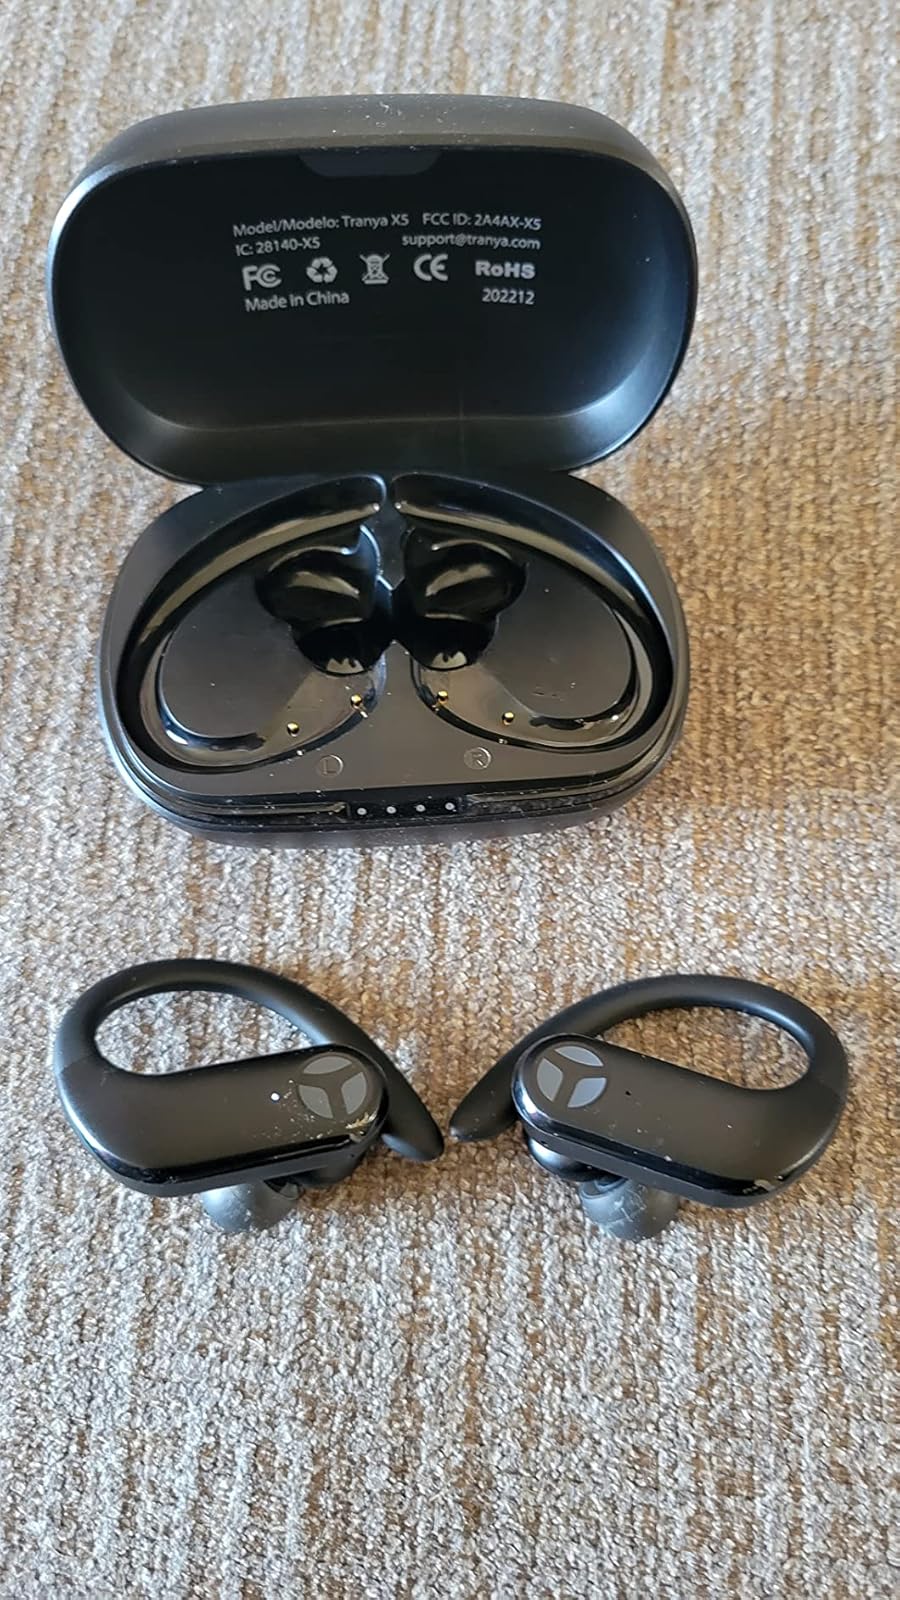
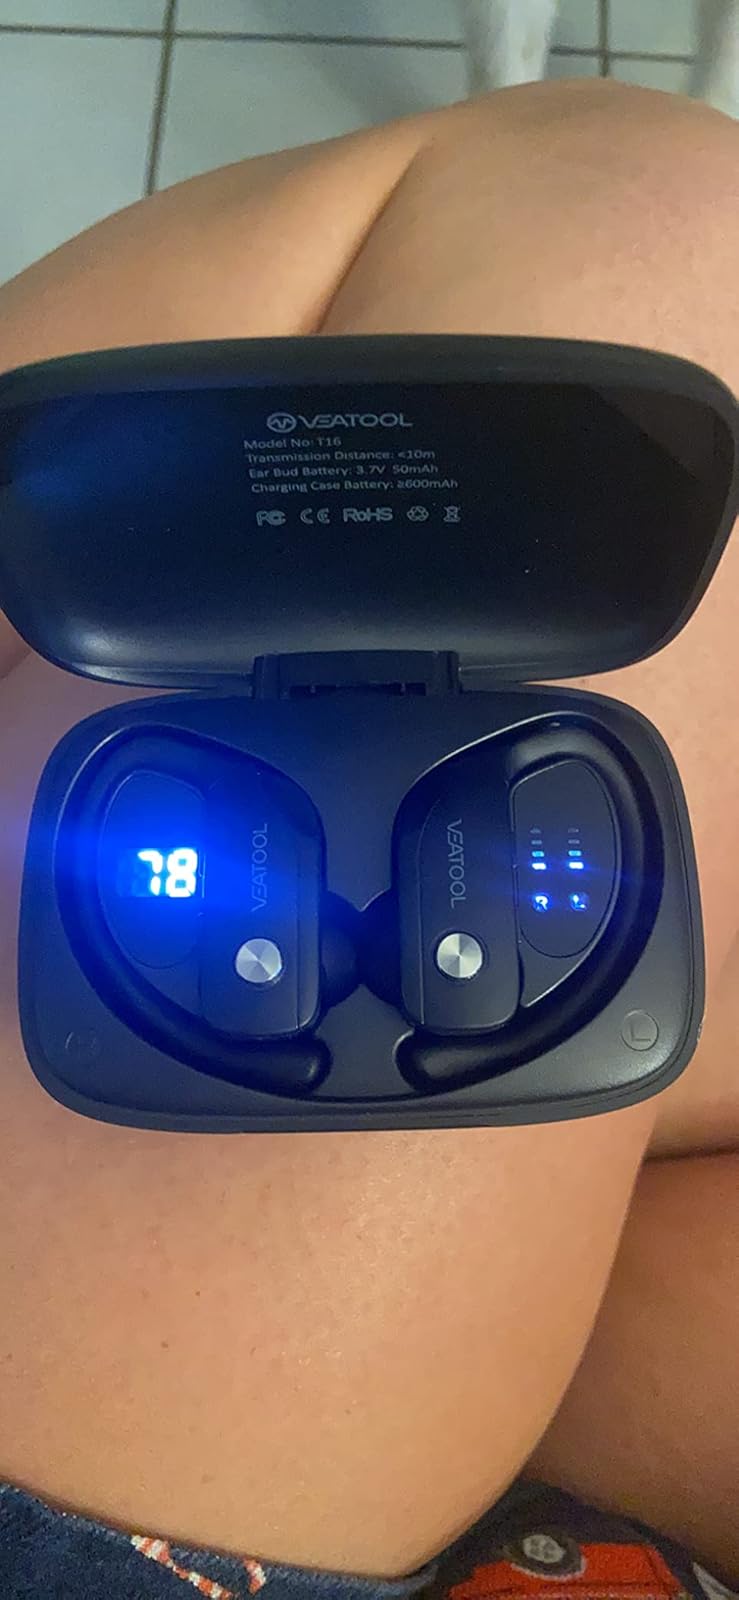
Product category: earbuds
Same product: no